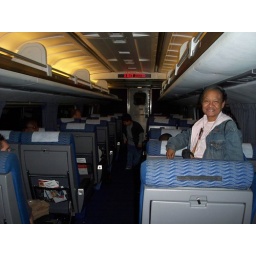
Our coach car rolls underneath New York City as it approaches Penn Station